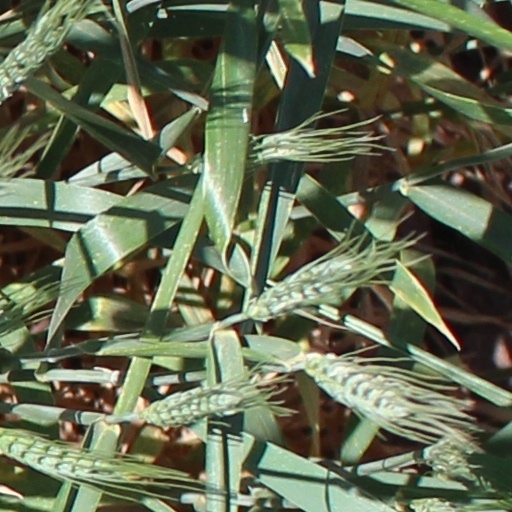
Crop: wheat